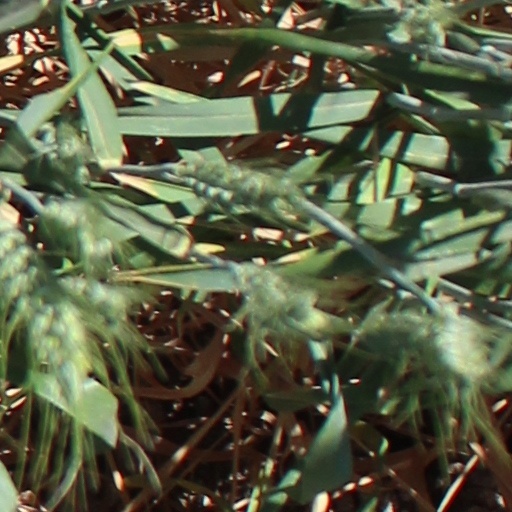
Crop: wheat